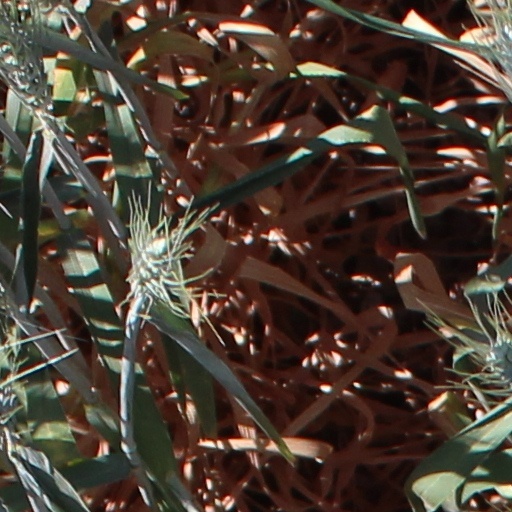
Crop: wheat